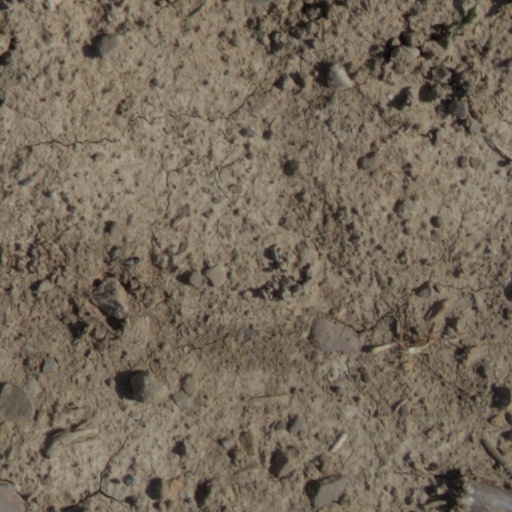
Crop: wheat